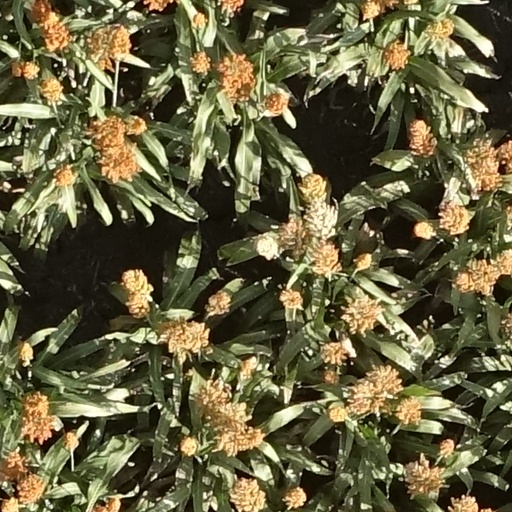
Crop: sorghum